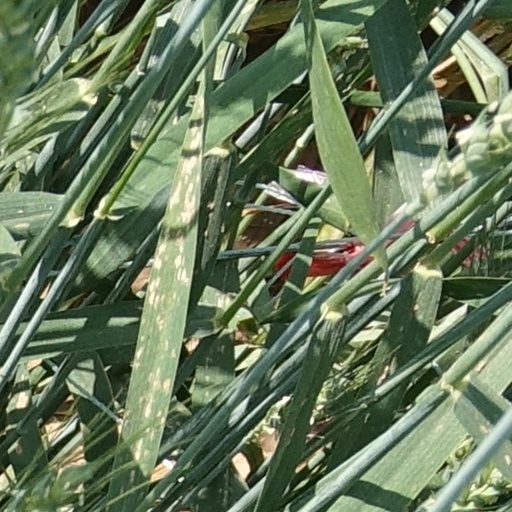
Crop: wheat